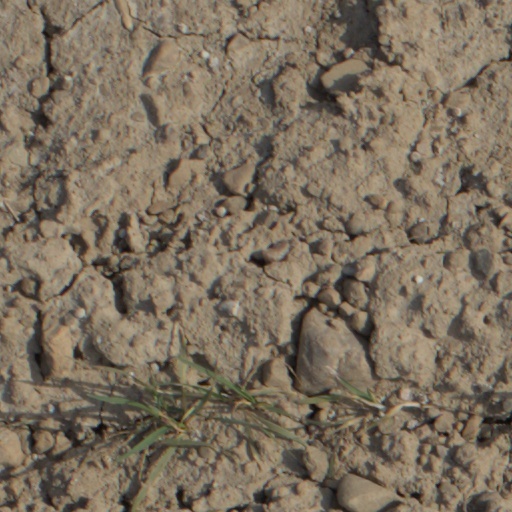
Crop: wheat